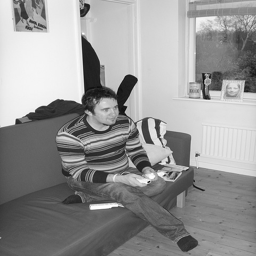
A man sitting on top of a couch holding a game controller.
A man sits on a couch in a house.
The man on the couch is playing a video game.
A man sitting on a couch in the living room
a man with a striped shirt is playing video games